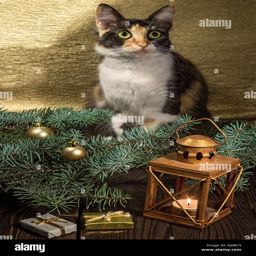
a cat sits on a wooden table near the branches